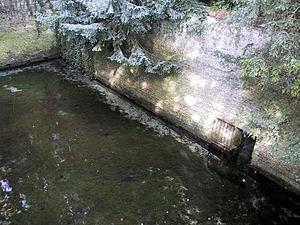
photo personnelle domaine public
Le Crinchon est une rivière de la région Hauts-de-France, du département Pas-de-Calais, affluent droit de la Scarpe, donc sous-affluent de l'Escaut.